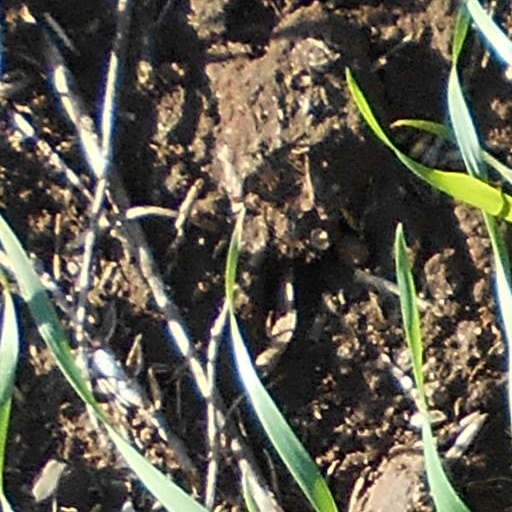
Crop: wheat